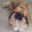
Label: dog